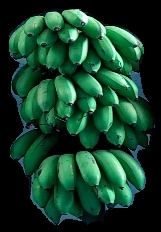
Variety: rasbale
Grade: grade2